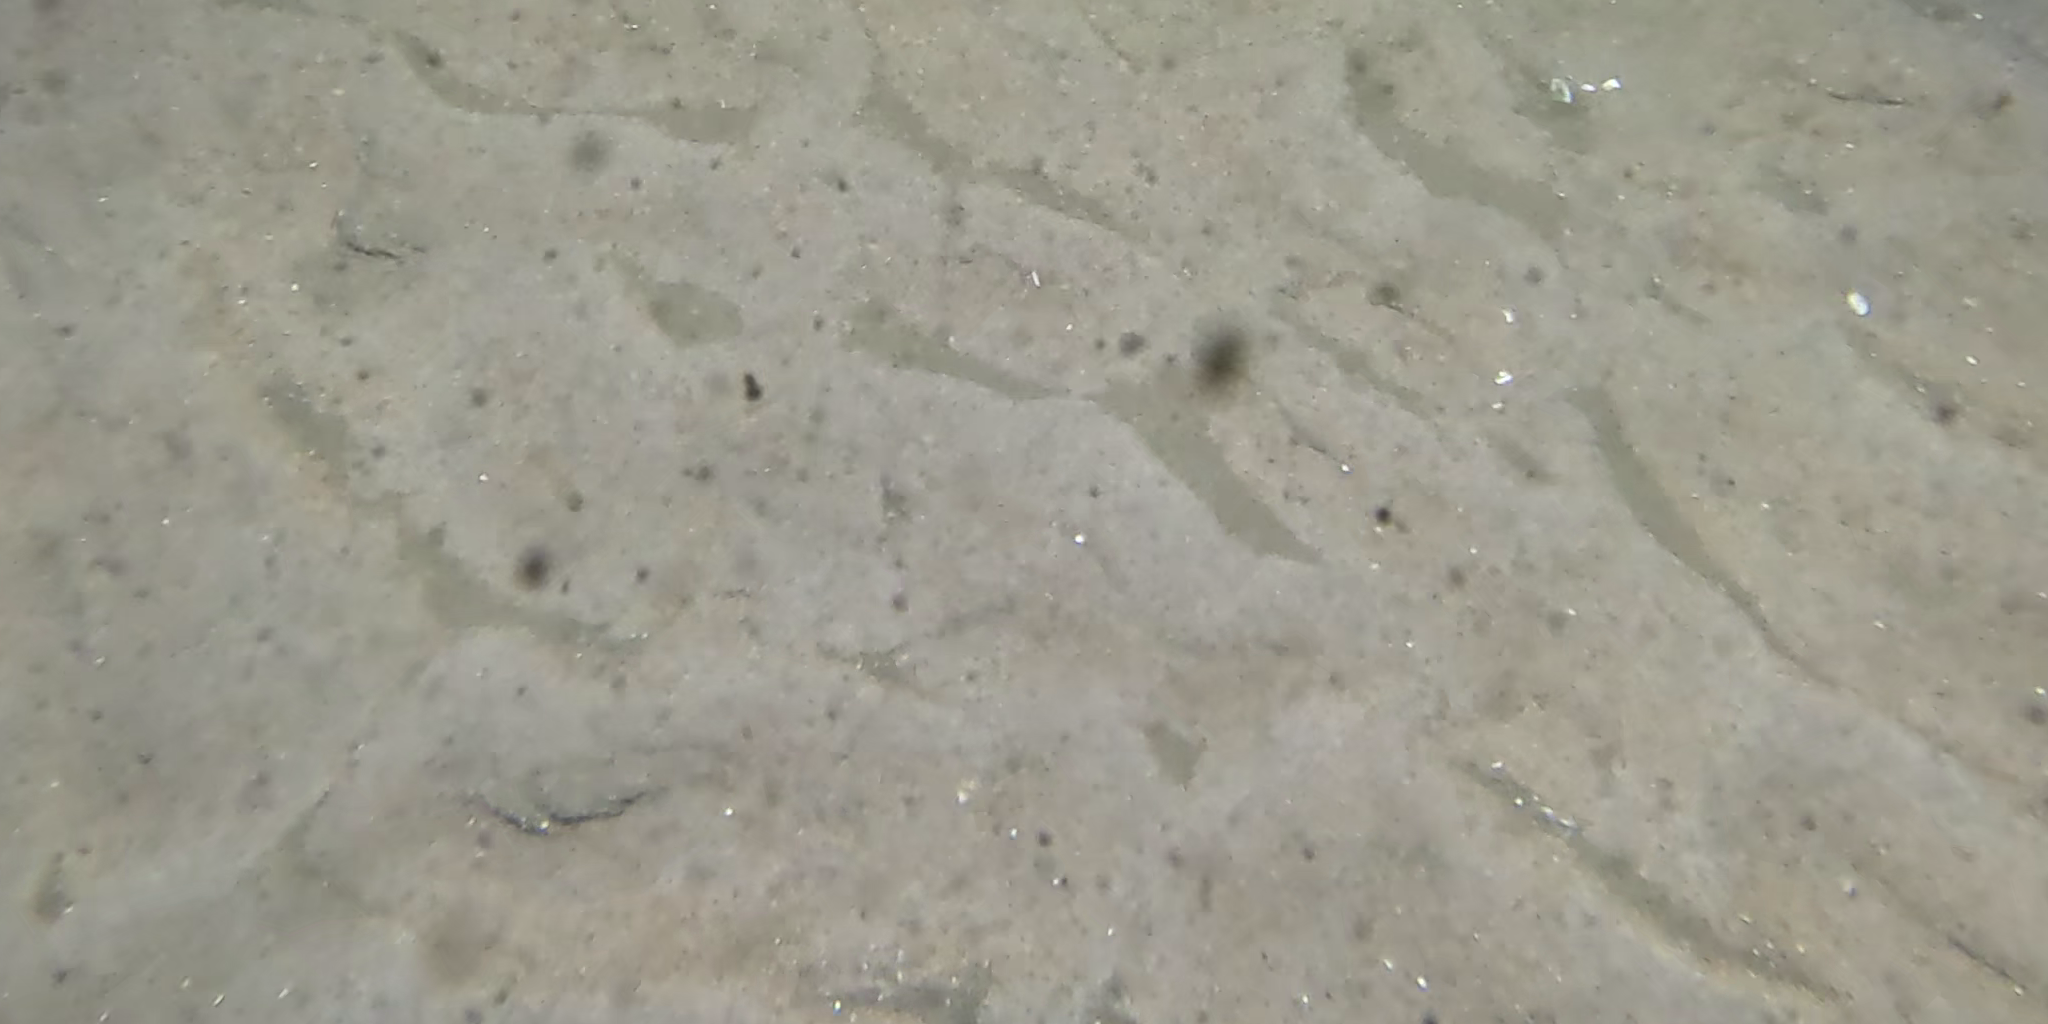
Seabed habitat: sand